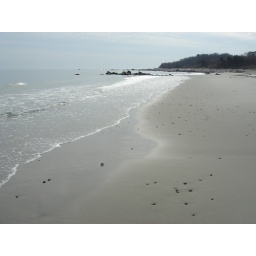
Looking for beach glass in March, when no footprints can be found.